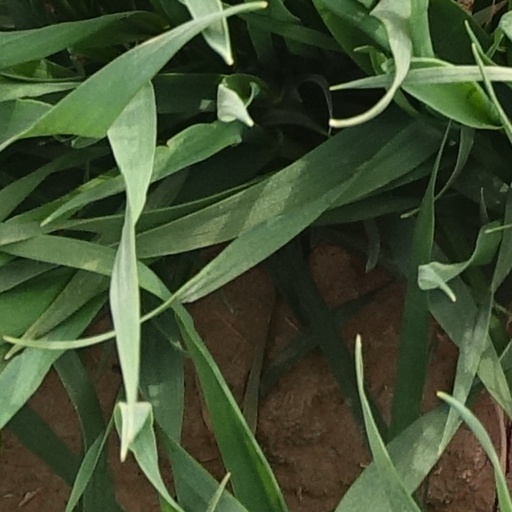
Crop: wheat